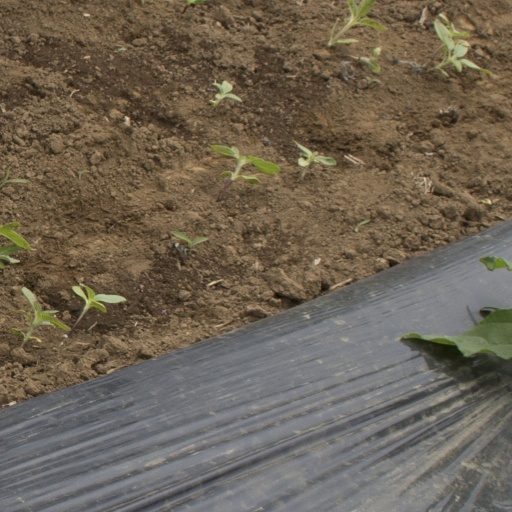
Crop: Jerusalem artichoke